Casimir Petre

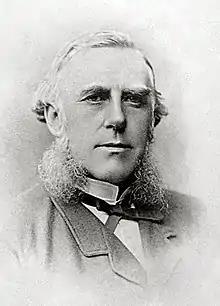
Casimir Petre

Knut Casimir Petre (24 April 1831 – 9 September 1889) was a Swedish ironmaster and member of the Riksdag.